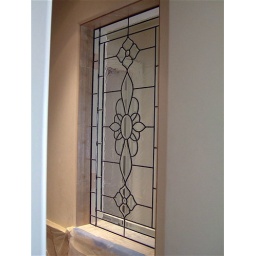
Stained beveled glass window by Sans Soucie Art Glass Studios Inc.